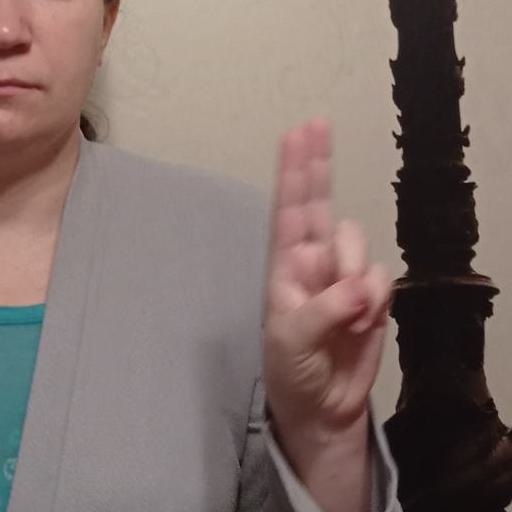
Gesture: two_up